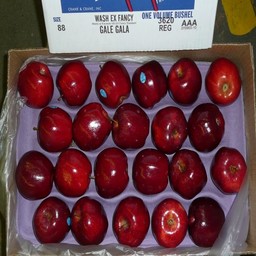
Label: Apple